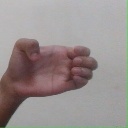
अक्षर: ख